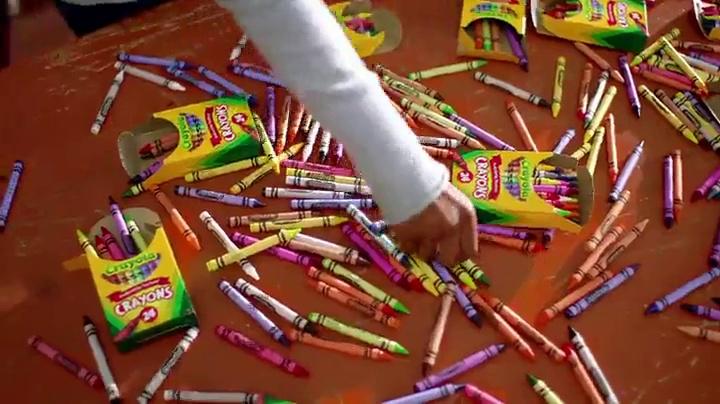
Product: Crayola Gel FX Washable Markers, 80 ct., 10 Each of 8 Different Colors
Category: Arts, Crafts & Sewing | Painting, Drawing & Art Supplies | Painting | Paint Pens, Markers & Daubers | Pens & Markers
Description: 80 Gel FX Markers in 8 different colors for classroom use.
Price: $34.99
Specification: ProductDimensions:5.8x7.6x4.4inches|ItemWeight:3.56pounds|ShippingWeight:2.55pounds(Viewshippingratesandpolicies)|DomesticShipping:ItemcanbeshippedwithinU.S.|InternationalShipping:ThisitemcanbeshippedtoselectcountriesoutsideoftheU.S.LearnMore|ASIN:B000NDGQGQ|Itemmodelnumber:58-8212|Manufacturerrecommendedage:5-15years